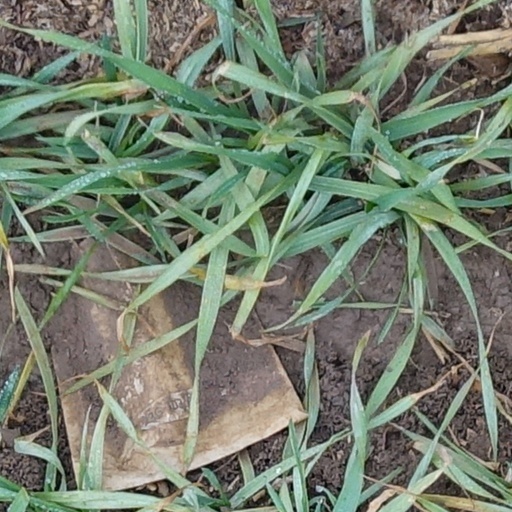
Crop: wheat